Harriet Tubman

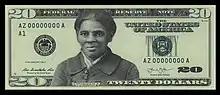
Official $20 bill prototype

Tubman had received little pay for her Union military service. She was not a regular soldier and was only occasionally compensated for her work as a spy and scout; her work as a nurse was entirely unpaid. For over three years of service, she received a total of $200. Her unofficial status caused great difficulty in documenting her service, and the U.S. government was slow to recognize any debt to her. Meanwhile, her humanitarian work for her family and the formerly enslaved kept her in a state of constant poverty.